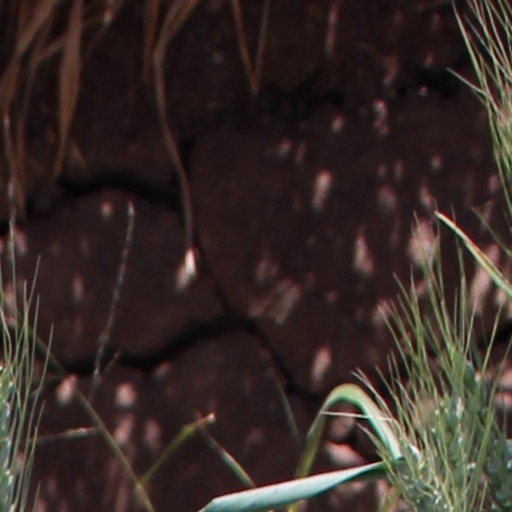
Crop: wheat